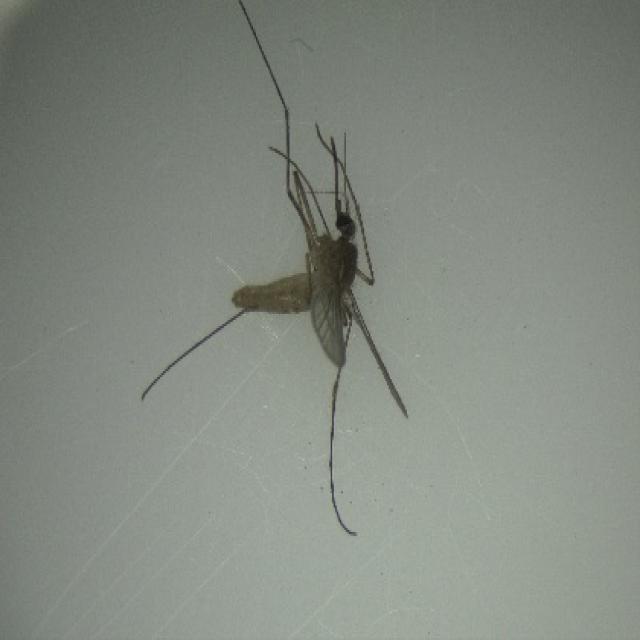
Species: culex_pipiens